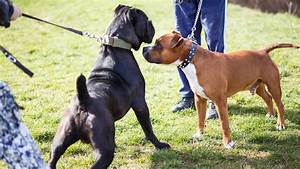
Label: dog